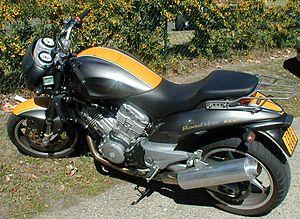
Une motocyclette roadster est une moto classée entre les catégories sportive et routière, privilégiant la maniabilité et la nervosité au détriment du confort. Un roadster est en général reconnaissable à son absence de carénage, une certaine personnalité et un moteur relativement puissant ; un sous-classement de type sportive existe.
Créé en 1995, Voxan est à l'origine un constructeur de motos français basé à Issoire dans le Puy-de-Dôme jusqu'en 2009. La marque était notamment connue pour son design atypique et son moteur bicylindre en V ouvert à 72° de 996 cm³.